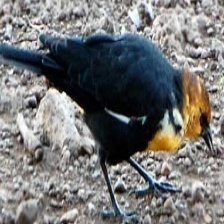
Species: YELLOW HEADED BLACKBIRD
Scientific name: XANTHOCEPHALUS